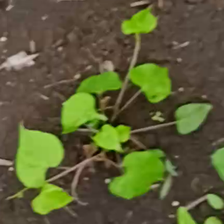
Weed species: Obscure_morning _glory(Ipomoea obscura)